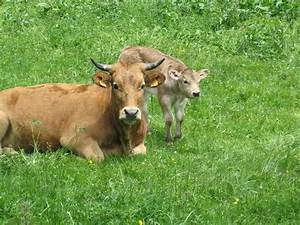
Label: cow